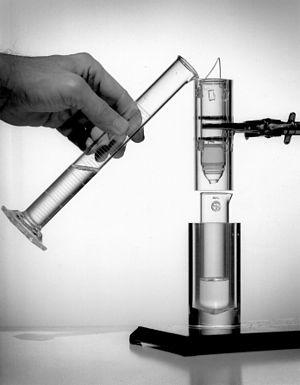
Un générateur à technétium 99m, familièrement appelé vache à technétium, est un dispositif utilisé pour extraire l'isomère nucléaire ⁹⁹ᵐTc du technétium à partir de molybdène 99.